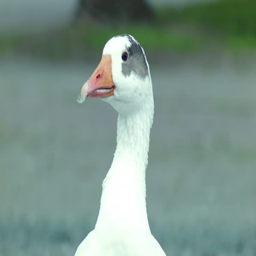
funny goose with a feather in her mouth